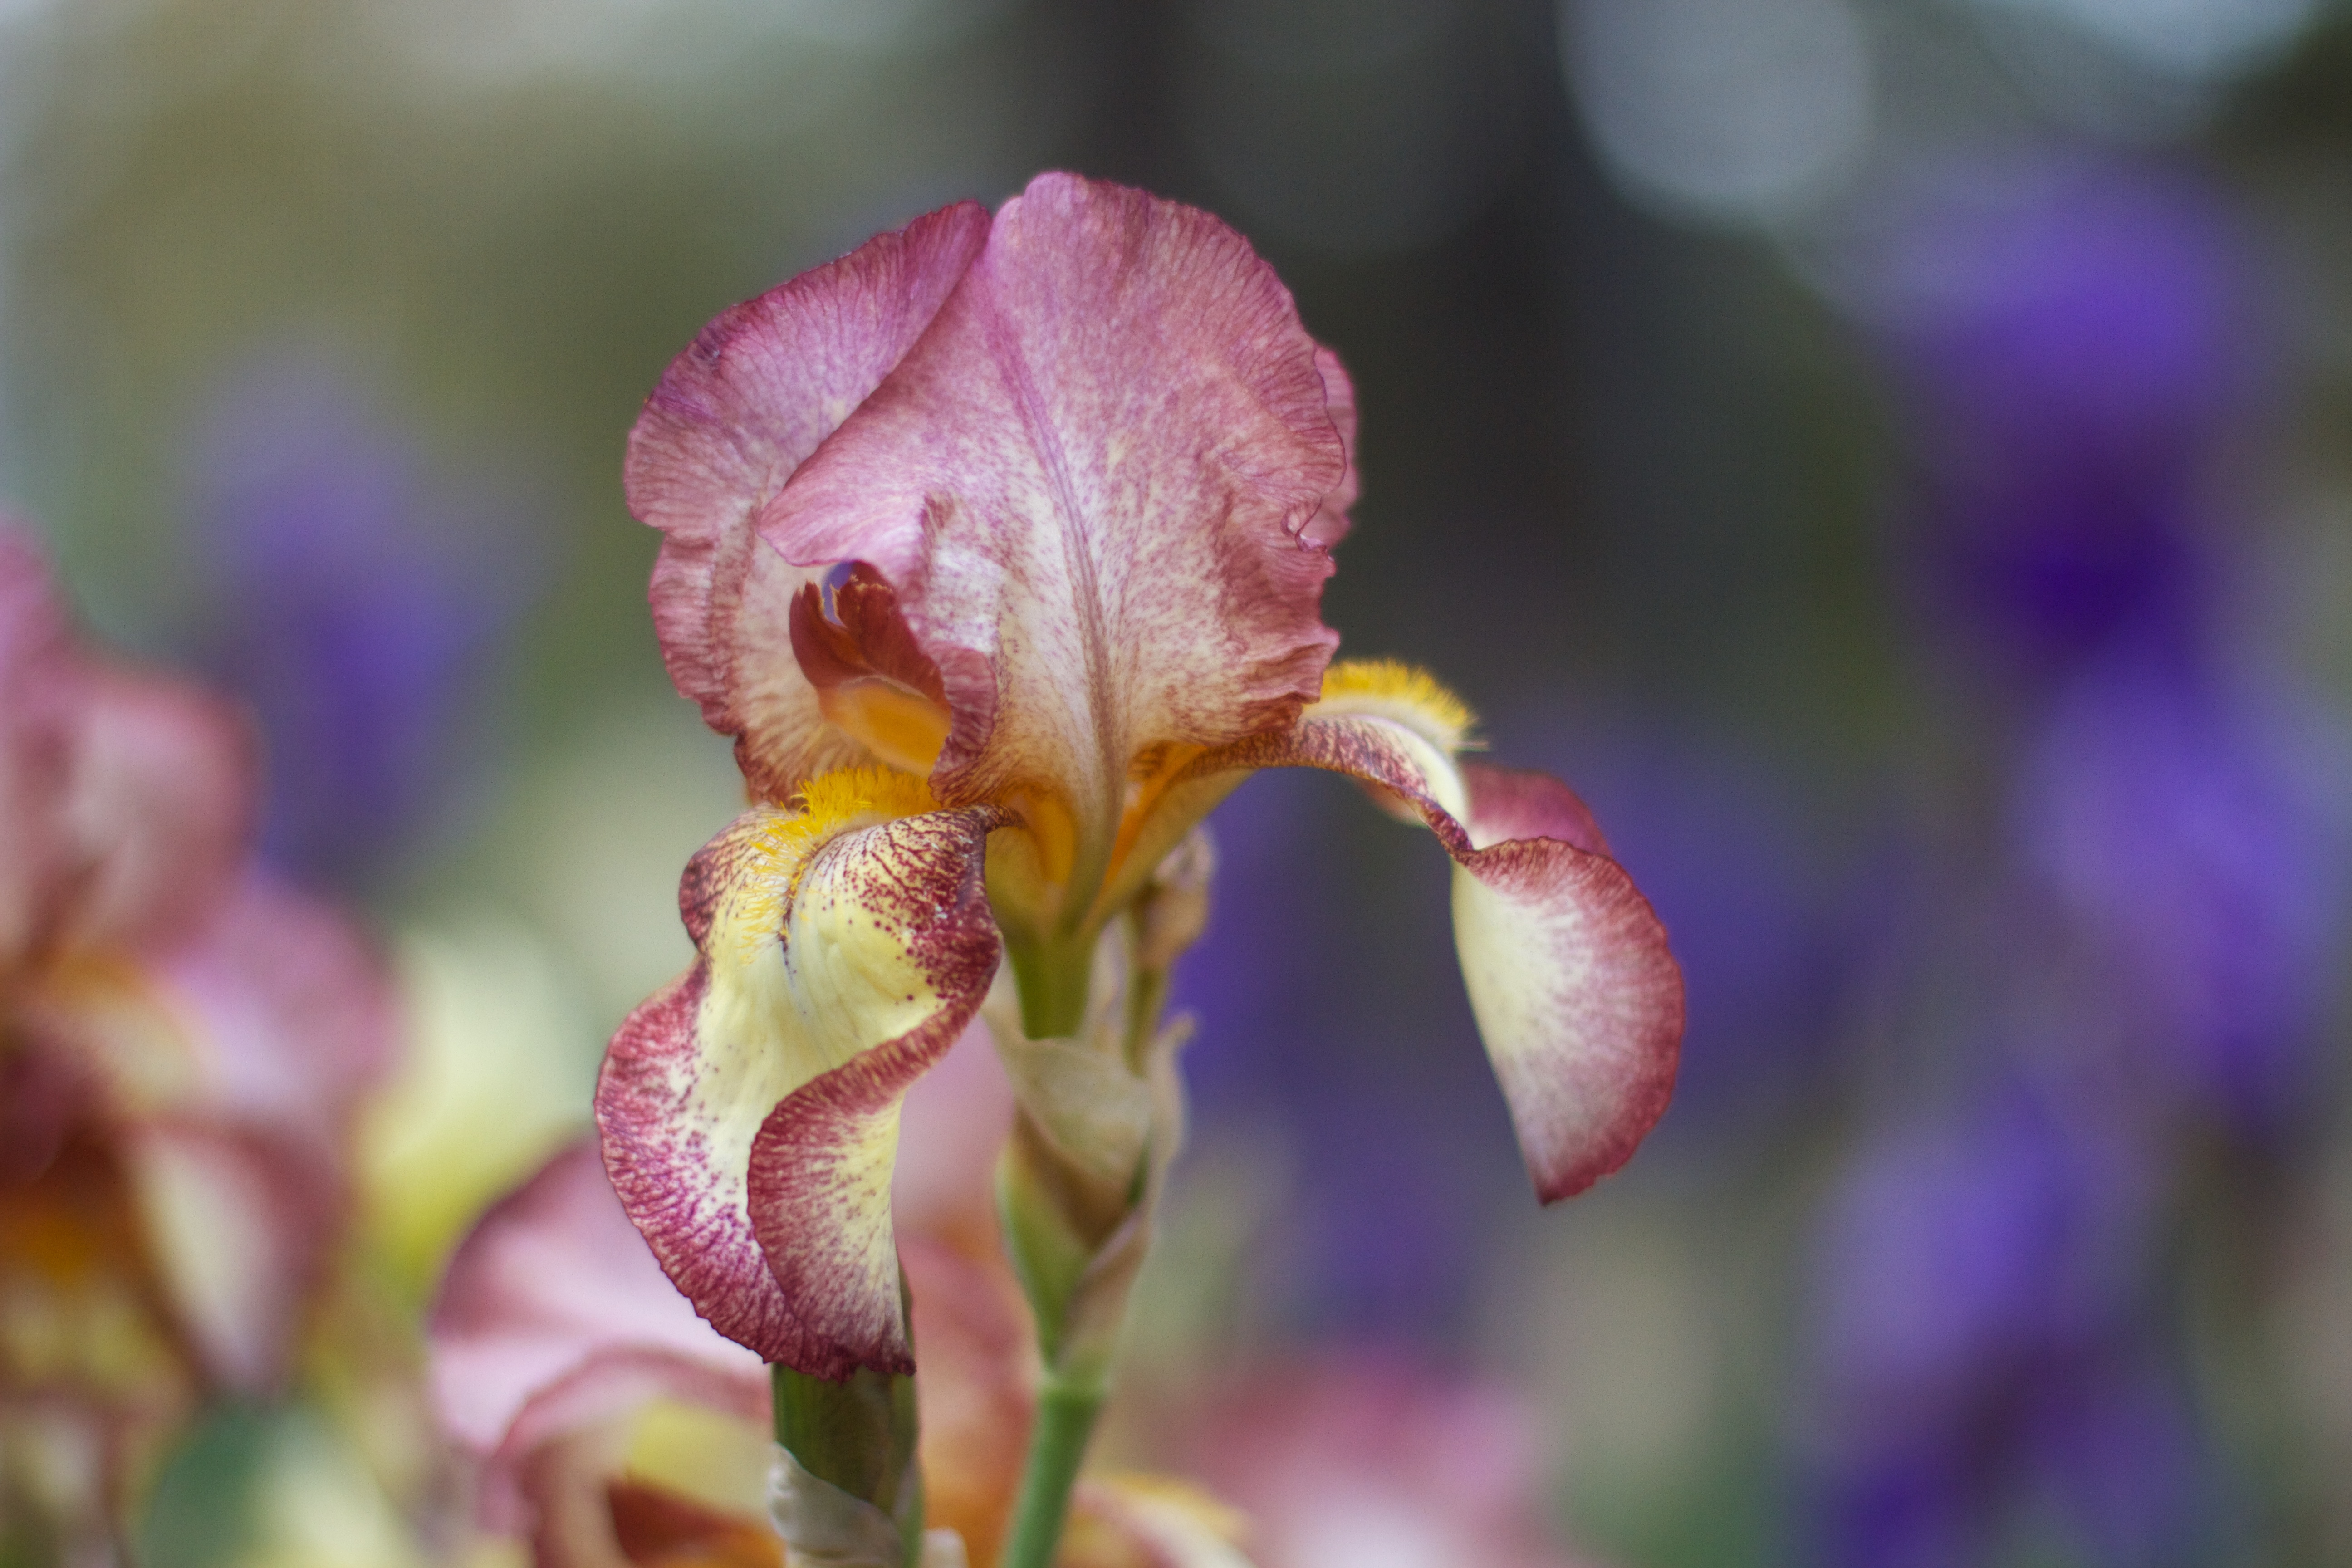
blossom, plant, flower, petal, botany, flora, orchid, wildflower, close up, iris, eye, 2013365, macro photography, flowering plant, plant stem, land plant, moth orchid